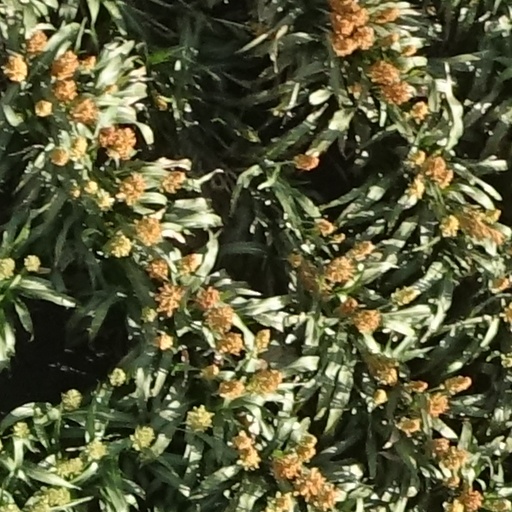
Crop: sorghum